Crimson-winged finch

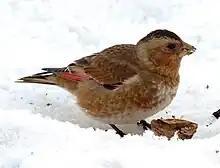

This species lives on rocky mountainsides, often at high elevation. It can be found in barren landscapes with little vegetation, and sometimes nests in rock crevices. It feeds on seeds, and during the winter descends in flocks to agricultural fields to find food. The female lays and incubates 4 or 5 blue, lightly speckled eggs.